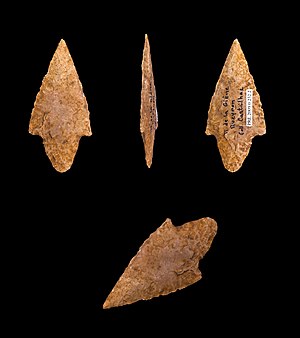
Pil (våben) / Opbygning og materialer
Pilespidser lavet af flint.
En pil er et lille spyd, som skydes af som et projektil fra en bue. Målet for pilen kan enten være et byttedyr, et menneske eller en skydeskive. I moderne tid har buen oftest været anvendt i konkurrenceskydning, da dens effektivitet i krig og jagt langt overgås af andre skydevåben. Dog er der stadig nogle, der går på jagt med bue og pil. Det kræver specialtilladelse og kræver langt mere af jægeren end jagt med moderne jagtriffel.